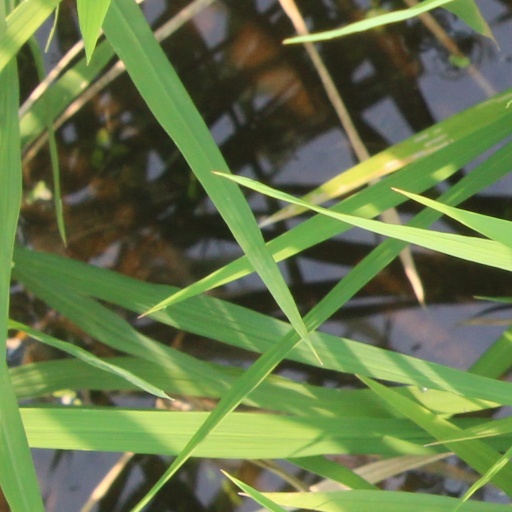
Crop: rice